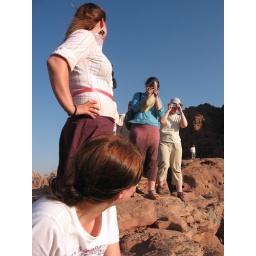
Walking over a natural rock bridge in Wadi Rum